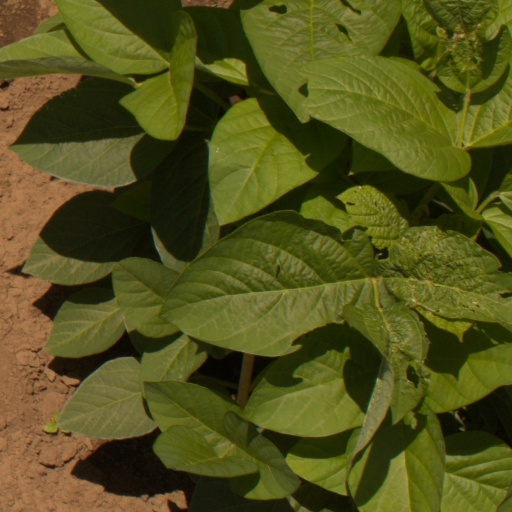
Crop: soybean